KZCE

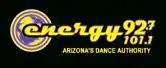
Energy 92.7 & 101.1

KNRJ's dance music product included house, trance, and club music, as well as remixes of pop and R&B hits. The first personality to be live on-air was KEDJ's "Pistol Pete", who took the afternoon day part. Shortly thereafter, Lysa D. became evening host. In January 2004, Alex Santa Maria (at the time, PD of KNRJ's sister station, KAJM) took over the programming reins as well as becoming the voice of morning drive. The first mixshow to air on the station was a syndicated version of Paul Oakenfold's "International BPM Sundays Nights". After months of promoting the station, evening personality Lysa D. launched live mixshows, including the "Friday Night Funky Mix" and "GrooveSessionz", which aired weekend evenings. With the thought of expanding the station's reputation in the dance world, Lysa featured exclusive interviews and mixes from the likes of Bad Boy Bill and Richard Vission, as well as local talent, such as Rob Wegner, Kevin Brown and Pete Salas. In March 2003, Santa Maria brought in DJ Perry for mixing duties during the "Rewind Lunch" (which ran until early 2004), and then later recruited DJ Shy, who had a short-lived morning show. Around the same time, Greggy D and Randy became afternoon show hosts, with Pistol Pete moving to mornings.